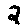
Label: 2